Admiral (waterman's boat)

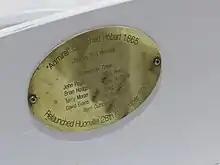
The Admiralty Restoration Team Plaque

In 2020, the "Admiral" was retired and is on display at the Bass And Flinders Maritime Museum in George Town, Tasmania. The Admiral's official welcome to the museum was delayed by COVID-19 precautions and a ceremony was held in 2021.